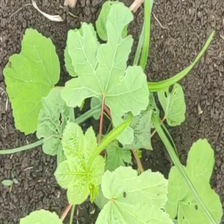
Weed species: Little_Mallow(Malva parviflora)